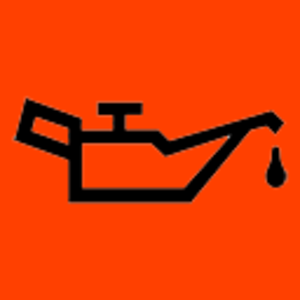
Témoin de pression d'huile moteur
Le tableau de bord, planche de bord, ou combiné d'instruments, est constitué d'un ensemble d'indicateurs et de témoins qui renseignent le conducteur d'un véhicule automobile sur le fonctionnement du moteur et sur les paramètres de conduite. Il est le plus souvent situé face au conducteur ou pilote, mais dans certains cas, les afficheurs sont situés au milieu de la planche de bord.